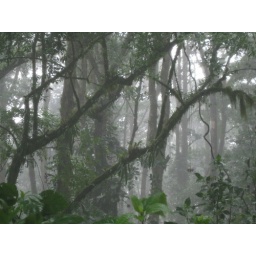
We get drenched in the cloud forest